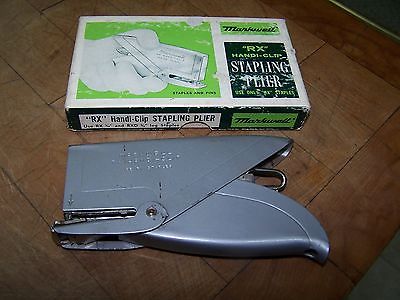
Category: stapler